Zeda Vardzia

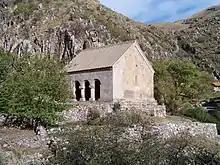
Zeda Vardzia church

Zeda Vardzia (literally, "upper Vardzia") is an 11th-century Georgian Orthodox church, of the Theotokos, located in the Aspindza Municipality in Georgia's southern region of Samtskhe-Javakheti. The church is situated 3 km northwest of Vardzia, the medieval rock-hewn complex. The church is inscribed on the list of the Immovable Cultural Monuments of National Significance of Georgia.